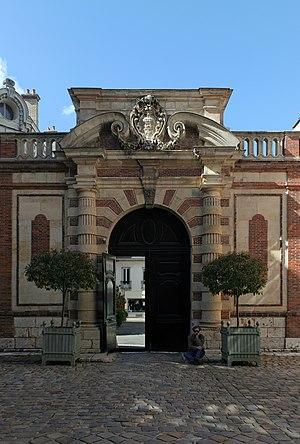
Chartres, hôtel Montescot
L'hôtel Montescot est un hôtel particulier du XVIIᵉ siècle de Chartres.